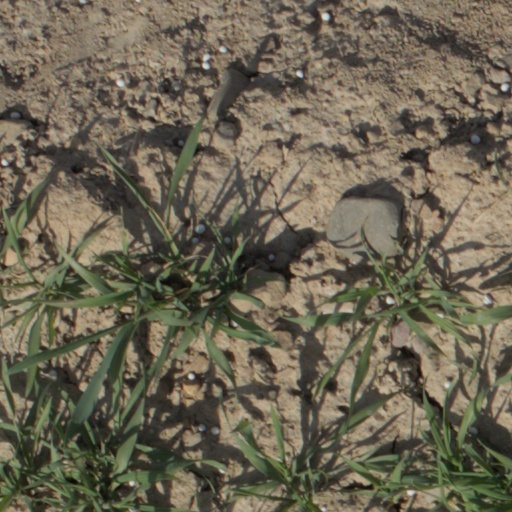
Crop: wheat